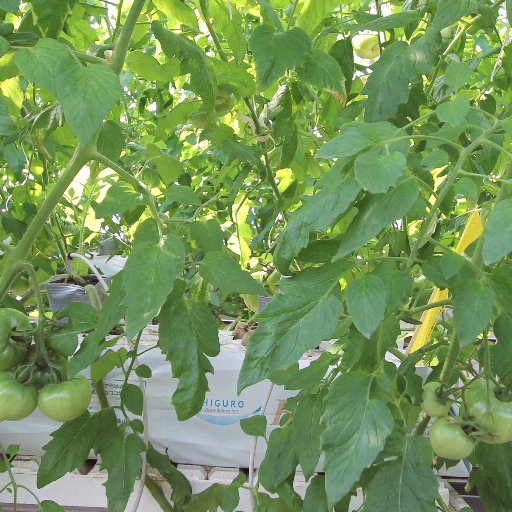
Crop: tomato